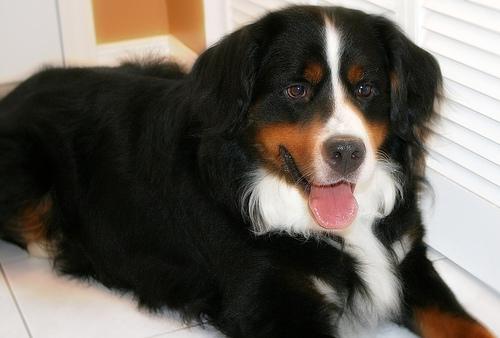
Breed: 211-n000061-Bernese_mountain_dog